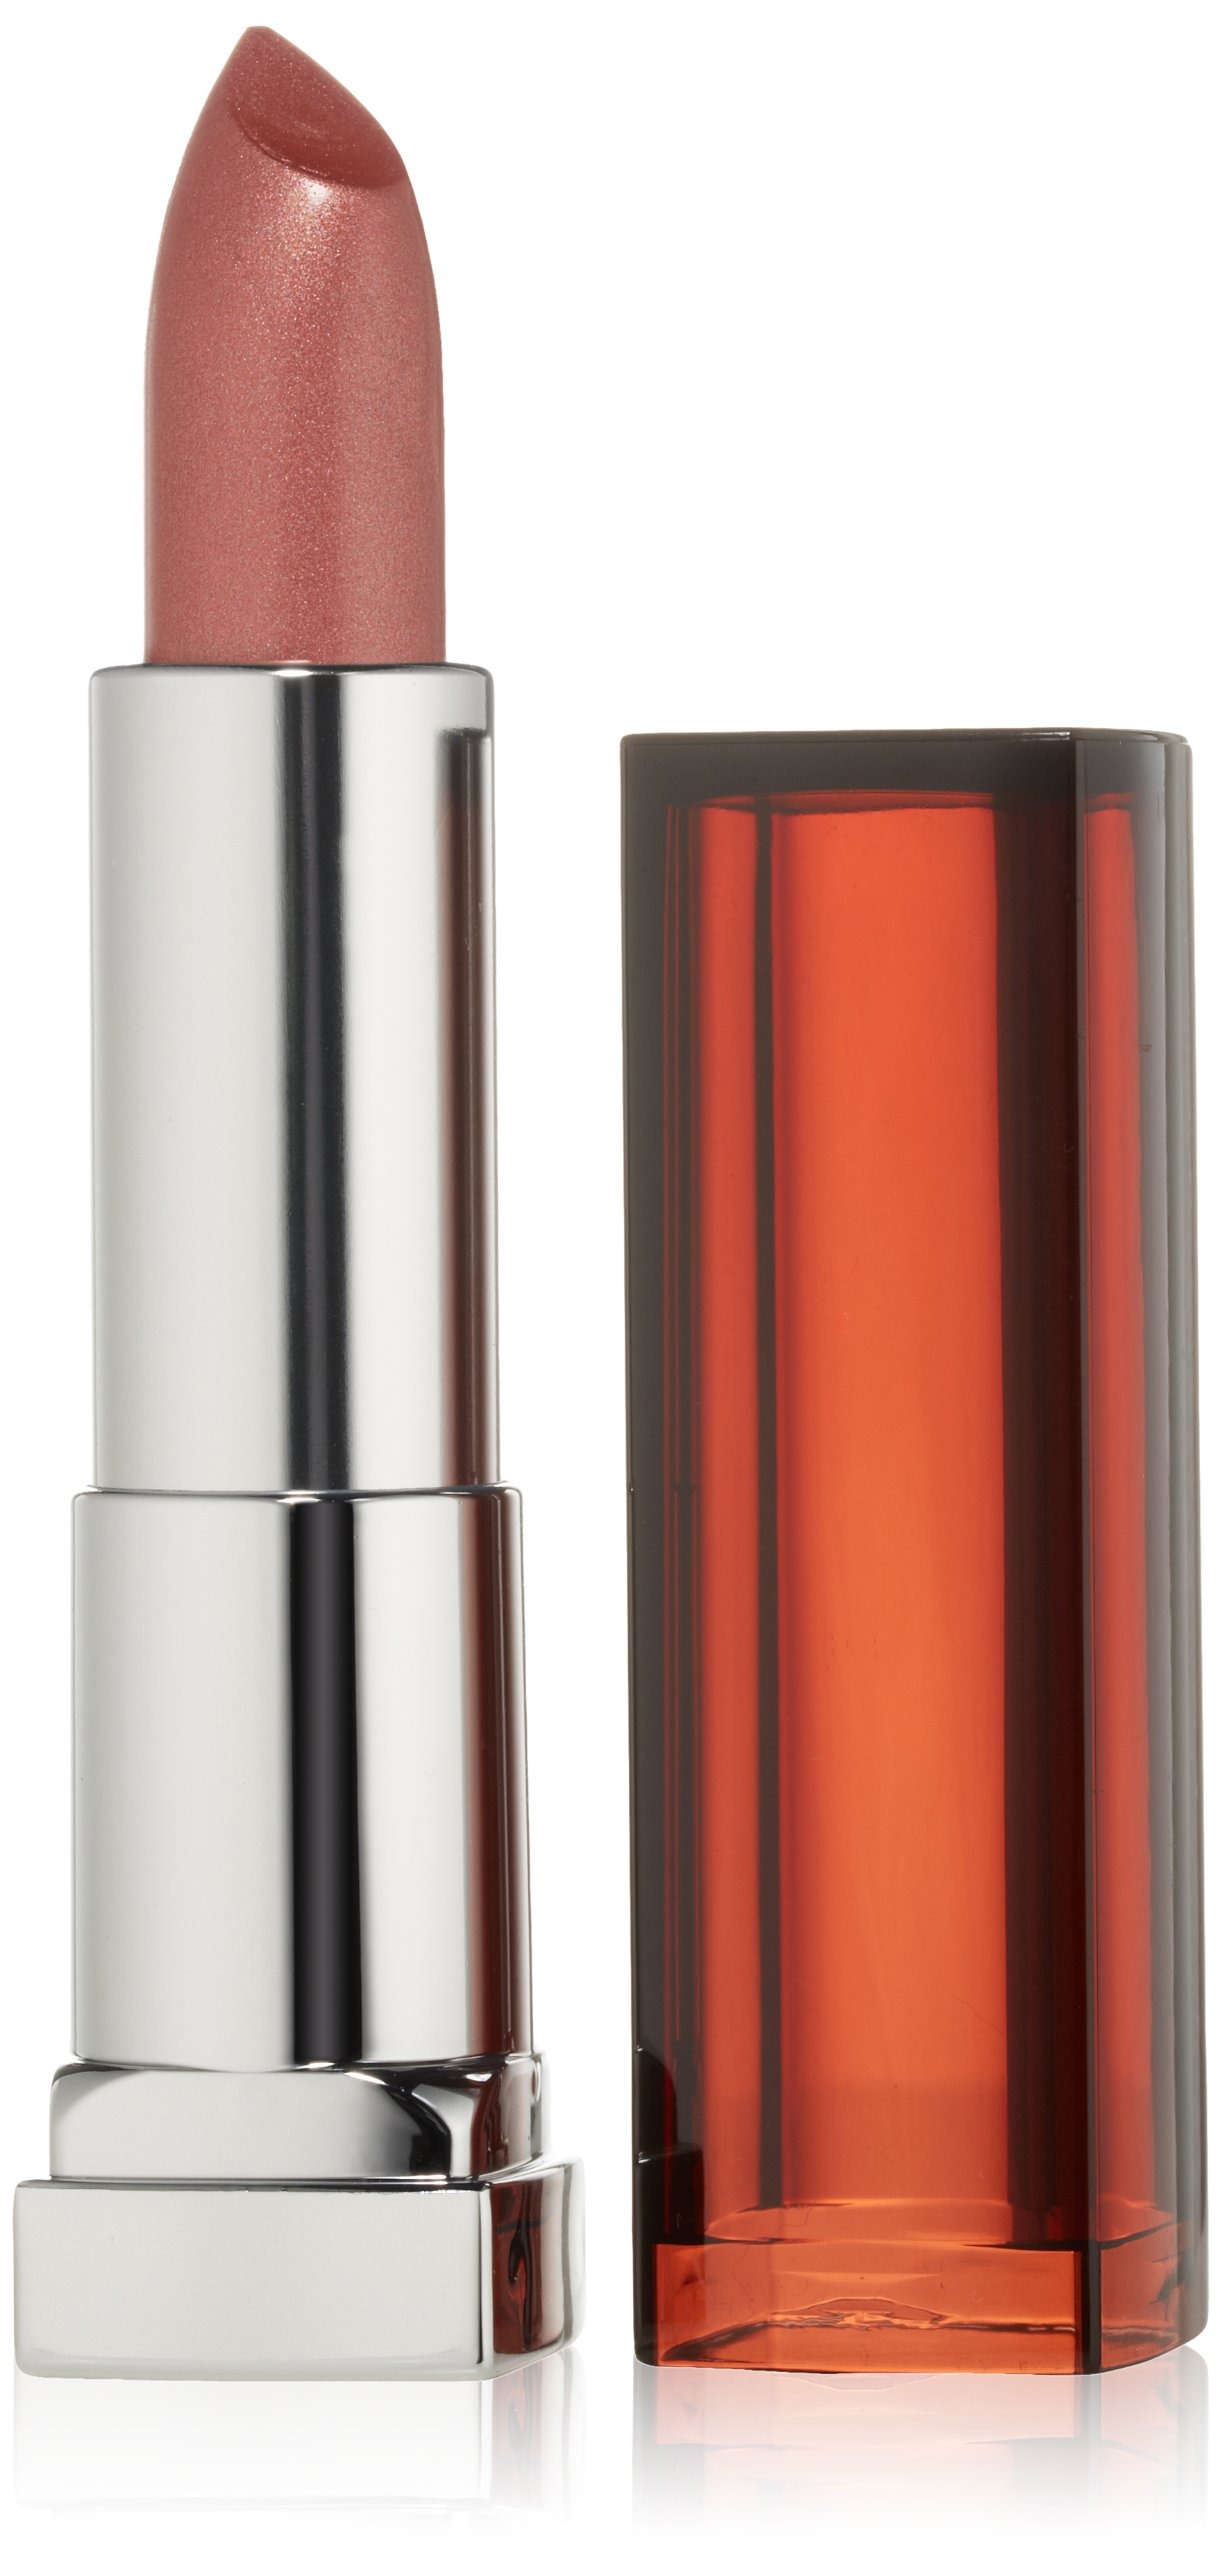
Item Name: Maybelline New York Color Sensational Lip Color, Warm Me Up 235, 0.15 Ounce
Bullet Point 1: Crisper color from pure pigments
Bullet Point 2: Creamier feel from nourishing honey nectar
Bullet Point 3: Also try color sensational lip liner and gloss
Value: 0.15
Unit: Ounce

Price: 7.99